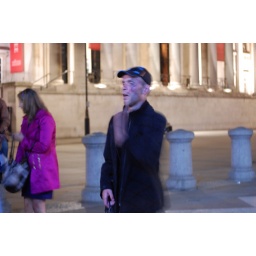
This guy was off his face and sleeping standing up. The sights you see in Trafalgar Square